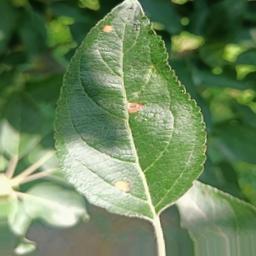
Label: Alternaria